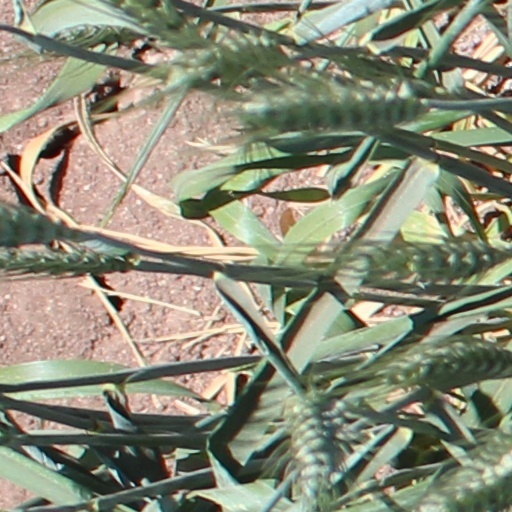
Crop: wheat